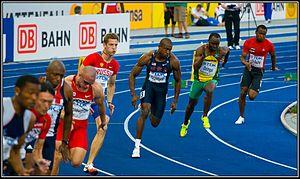
Marlon Devonish, né le 1ᵉʳ juin 1976 à Coventry, est un athlète britannique, évoluant sur le sprint.Il s'occupe actuellement de la vitesse au sein du club de rugby anglais des Cherries and White